India–Russia relations

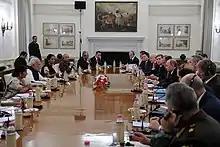
The formal process for the free trade agreement between India and the Eurasian Economic Union was begun at the 2014 Indian–Russian summit in New Delhi.

In March 2022, when Western nations imposed economic sanctions on Russia in the aftermath of its invasion of Ukraine, India and Russia explored alternative payment systems due to exclusion of most Russian banks from SWIFT and Visa/Mastercard. Officials from both countries were discussing accepting RuPay and MIR cards. The Reserve Bank of India and the Bank of Russia seek to facilitate financial transactions through an independent rupee-ruble exchange system, particularly for the purchase of sunflower oil by India, and the export of petroleum products and fertilizers by the Russian Federation. India also depends crucially on Russia for its defence equipment and parts. Additionally, Indian Oil Corp. had reportedly reached a deal to buy 3 million barrels of oil from Russia's Rosneft at a 20% discount to global prices.